Governor-General of Australia

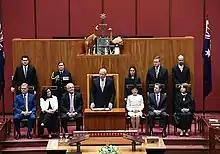
David Hurley (centre) at his swearing-in as governor-general in 2019

The governor-general is formally appointed by the monarch of Australia with a commission made under the authority of section 2 of the Constitution and regulated by letters patent issued by the monarch. When a new governor-general is to be appointed, the current prime minister recommends a name to the monarch, who by convention accepts that recommendation. Prior to the 1940s, the recommendation was made and decided by the Cabinet as a whole. The incoming governor-general is publicly announced usually several months before the end of the existing governor-general's term. After receiving their commission, the new governor-general takes an oath or affirmation of allegiance to the monarch and an oath or affirmation of office. These oaths are administered by the chief justice of Australia or another justice of the High Court. Traditionally, the ceremony takes place in the Senate chamber.